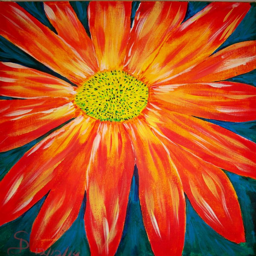
original acrylic painting , person wanted flowers for the bathroom .